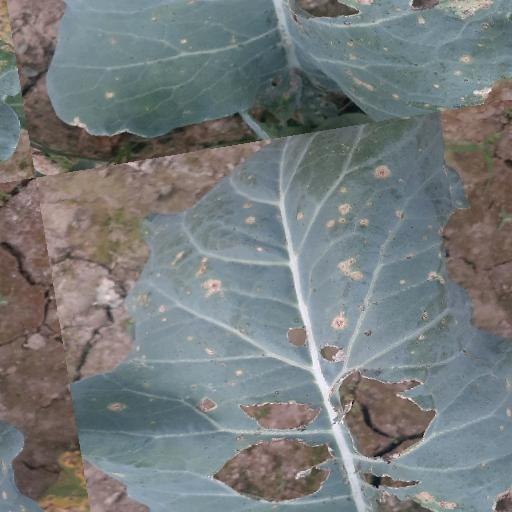
Label: Black Rot